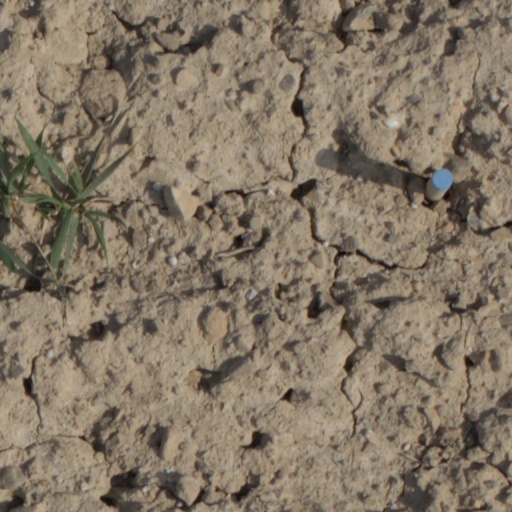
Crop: wheat